Anne Schaefer

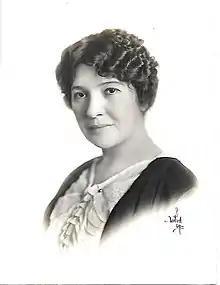
"Who's Who in the Film World" (1914)

Anne Schaefer (July 10, 1870 – May 3, 1957) was an American actress. She appeared in 147 films between 1911 and 1938. She was the aunt of fellow actresses Eva and Jane Novak.